Henry K. Braley

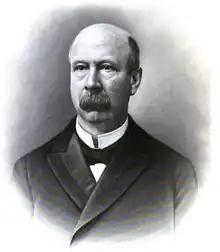

Henry King Braley (March 17, 1850 – January 18, 1929) was an American politician who served as Mayor of Fall River, Massachusetts.